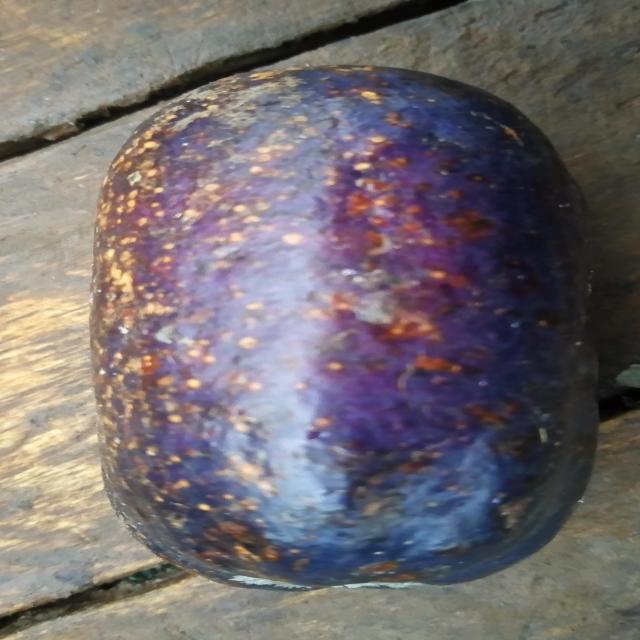
Plum grade: spotted